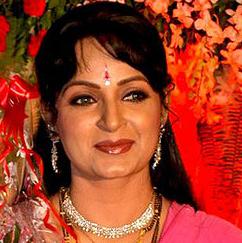
Age: 41